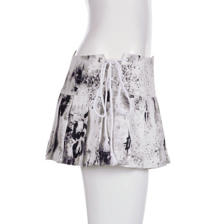
Label: Model